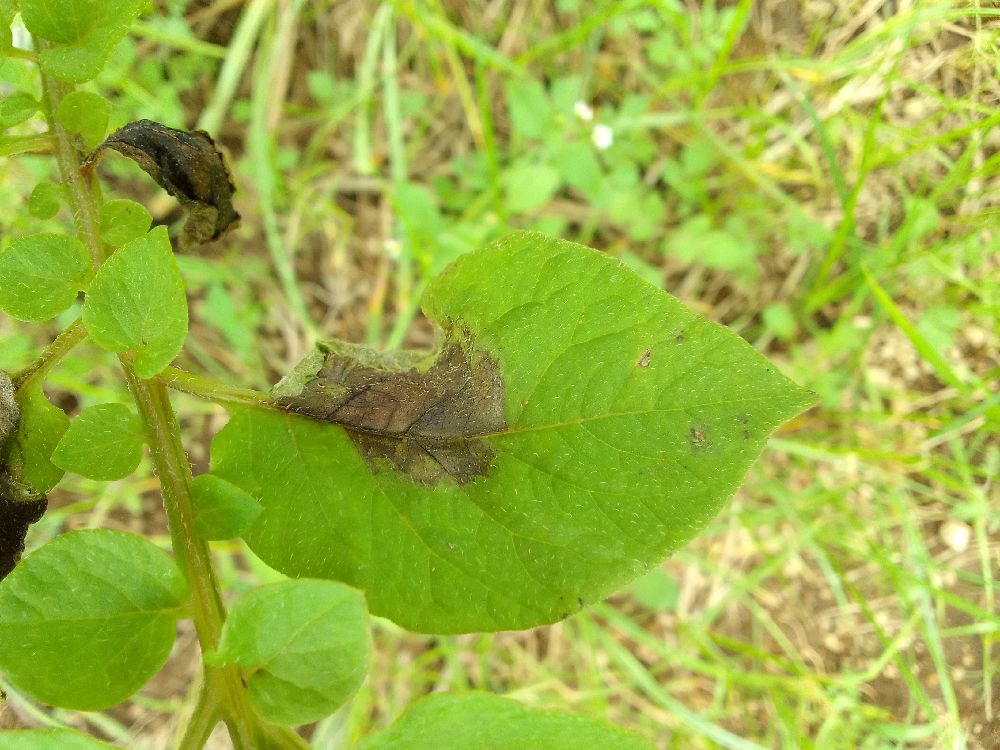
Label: Late blight